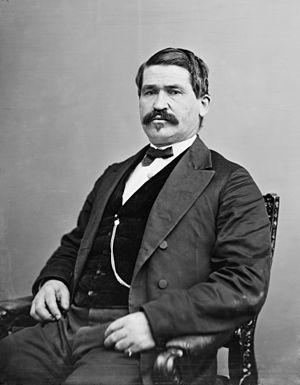
James Gillpatrick Blunt est médecin et abolitionniste qui atteint le grade de major-général dans l'armée de l'Union pendant la guerre de Sécession. Il est vaincu par le gang de Quantrill à la bataille de Baxter Springs, au Kansas, en 1863, mais est considéré comme ayant bien servi en tant que commandant de division au cours raid de Price dans le Missouri, qui a lieu en 1864.